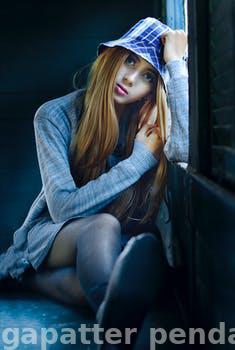
Label: Watermark